Aarhus

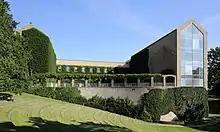
Aarhus University

Vendors of street food are numerous throughout the centre, often selling from small trailers on permanent locations formally known as "Pølsevogne" (lit. sausage wagons), traditionally serving a Danish variety of hot dogs, sausages and other fast food. There are increasingly more outlets inspired by other cultural flavours such as sushi, kebab and currywurst.